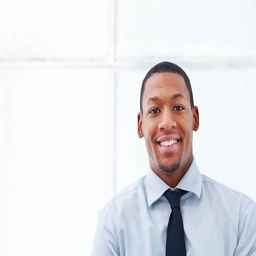
male smiling in a blue shirt and black tie